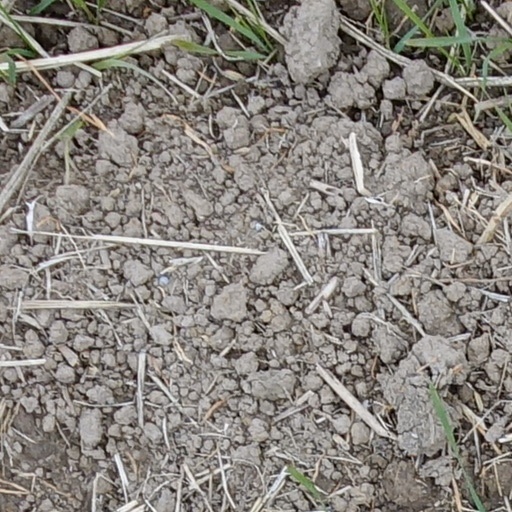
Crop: wheat